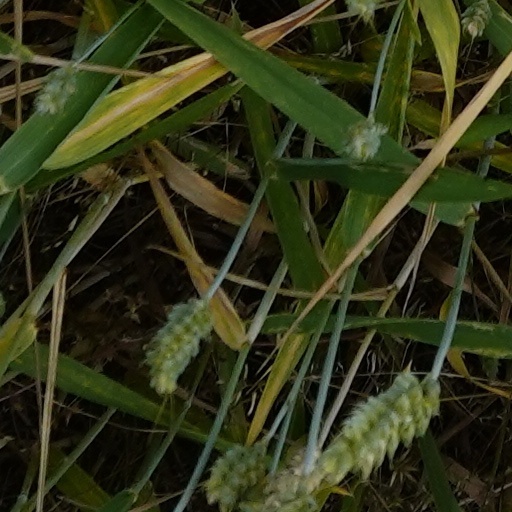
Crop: wheat